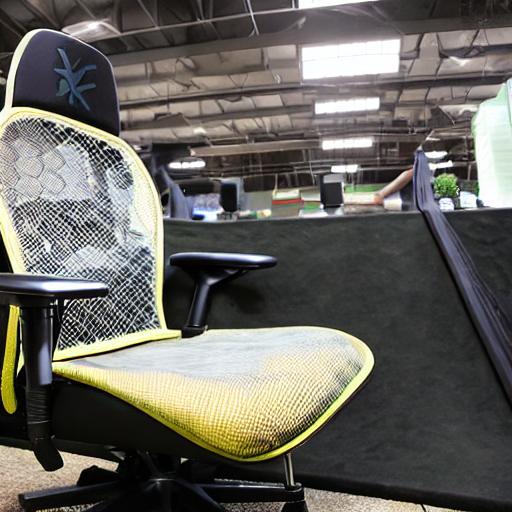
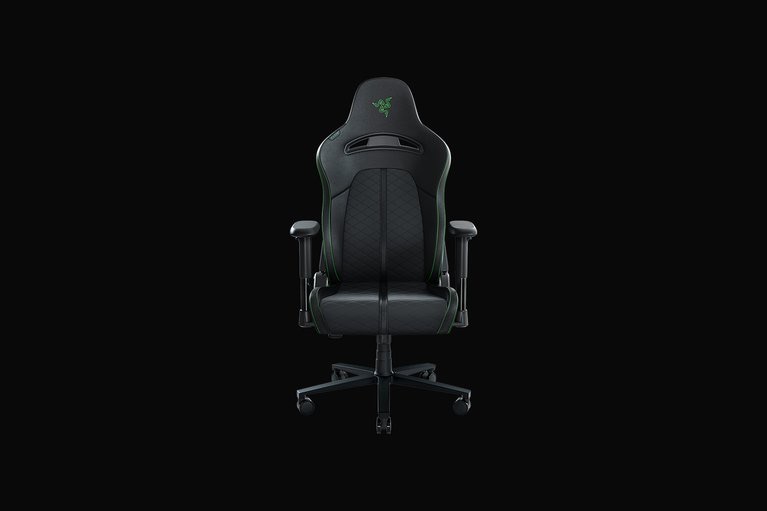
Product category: items_chair
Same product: no